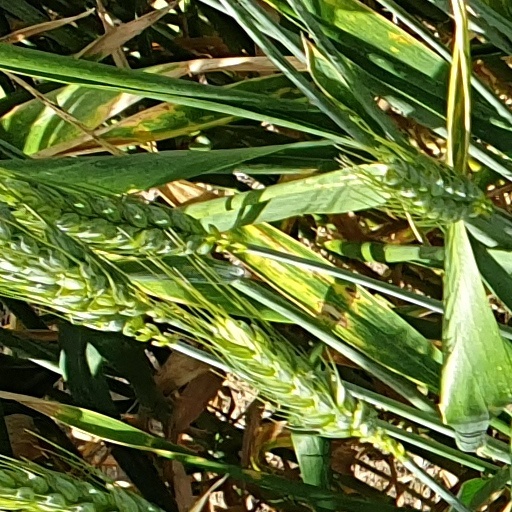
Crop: wheat